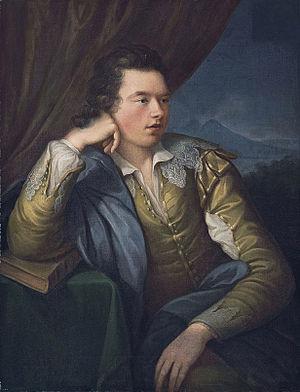
Cette page fournit une liste chronologique de peintures d'Angelica Kauffmann.
Le lieutenant-général John Campbell, 1ᵉʳ marquis de Breadalbane FRS, connu sous le nom de John Campbell jusqu'en 1782 et comme comte de Breadalbane et Holland entre 1782 et 1831, était un soldat écossais et propriétaire foncier.